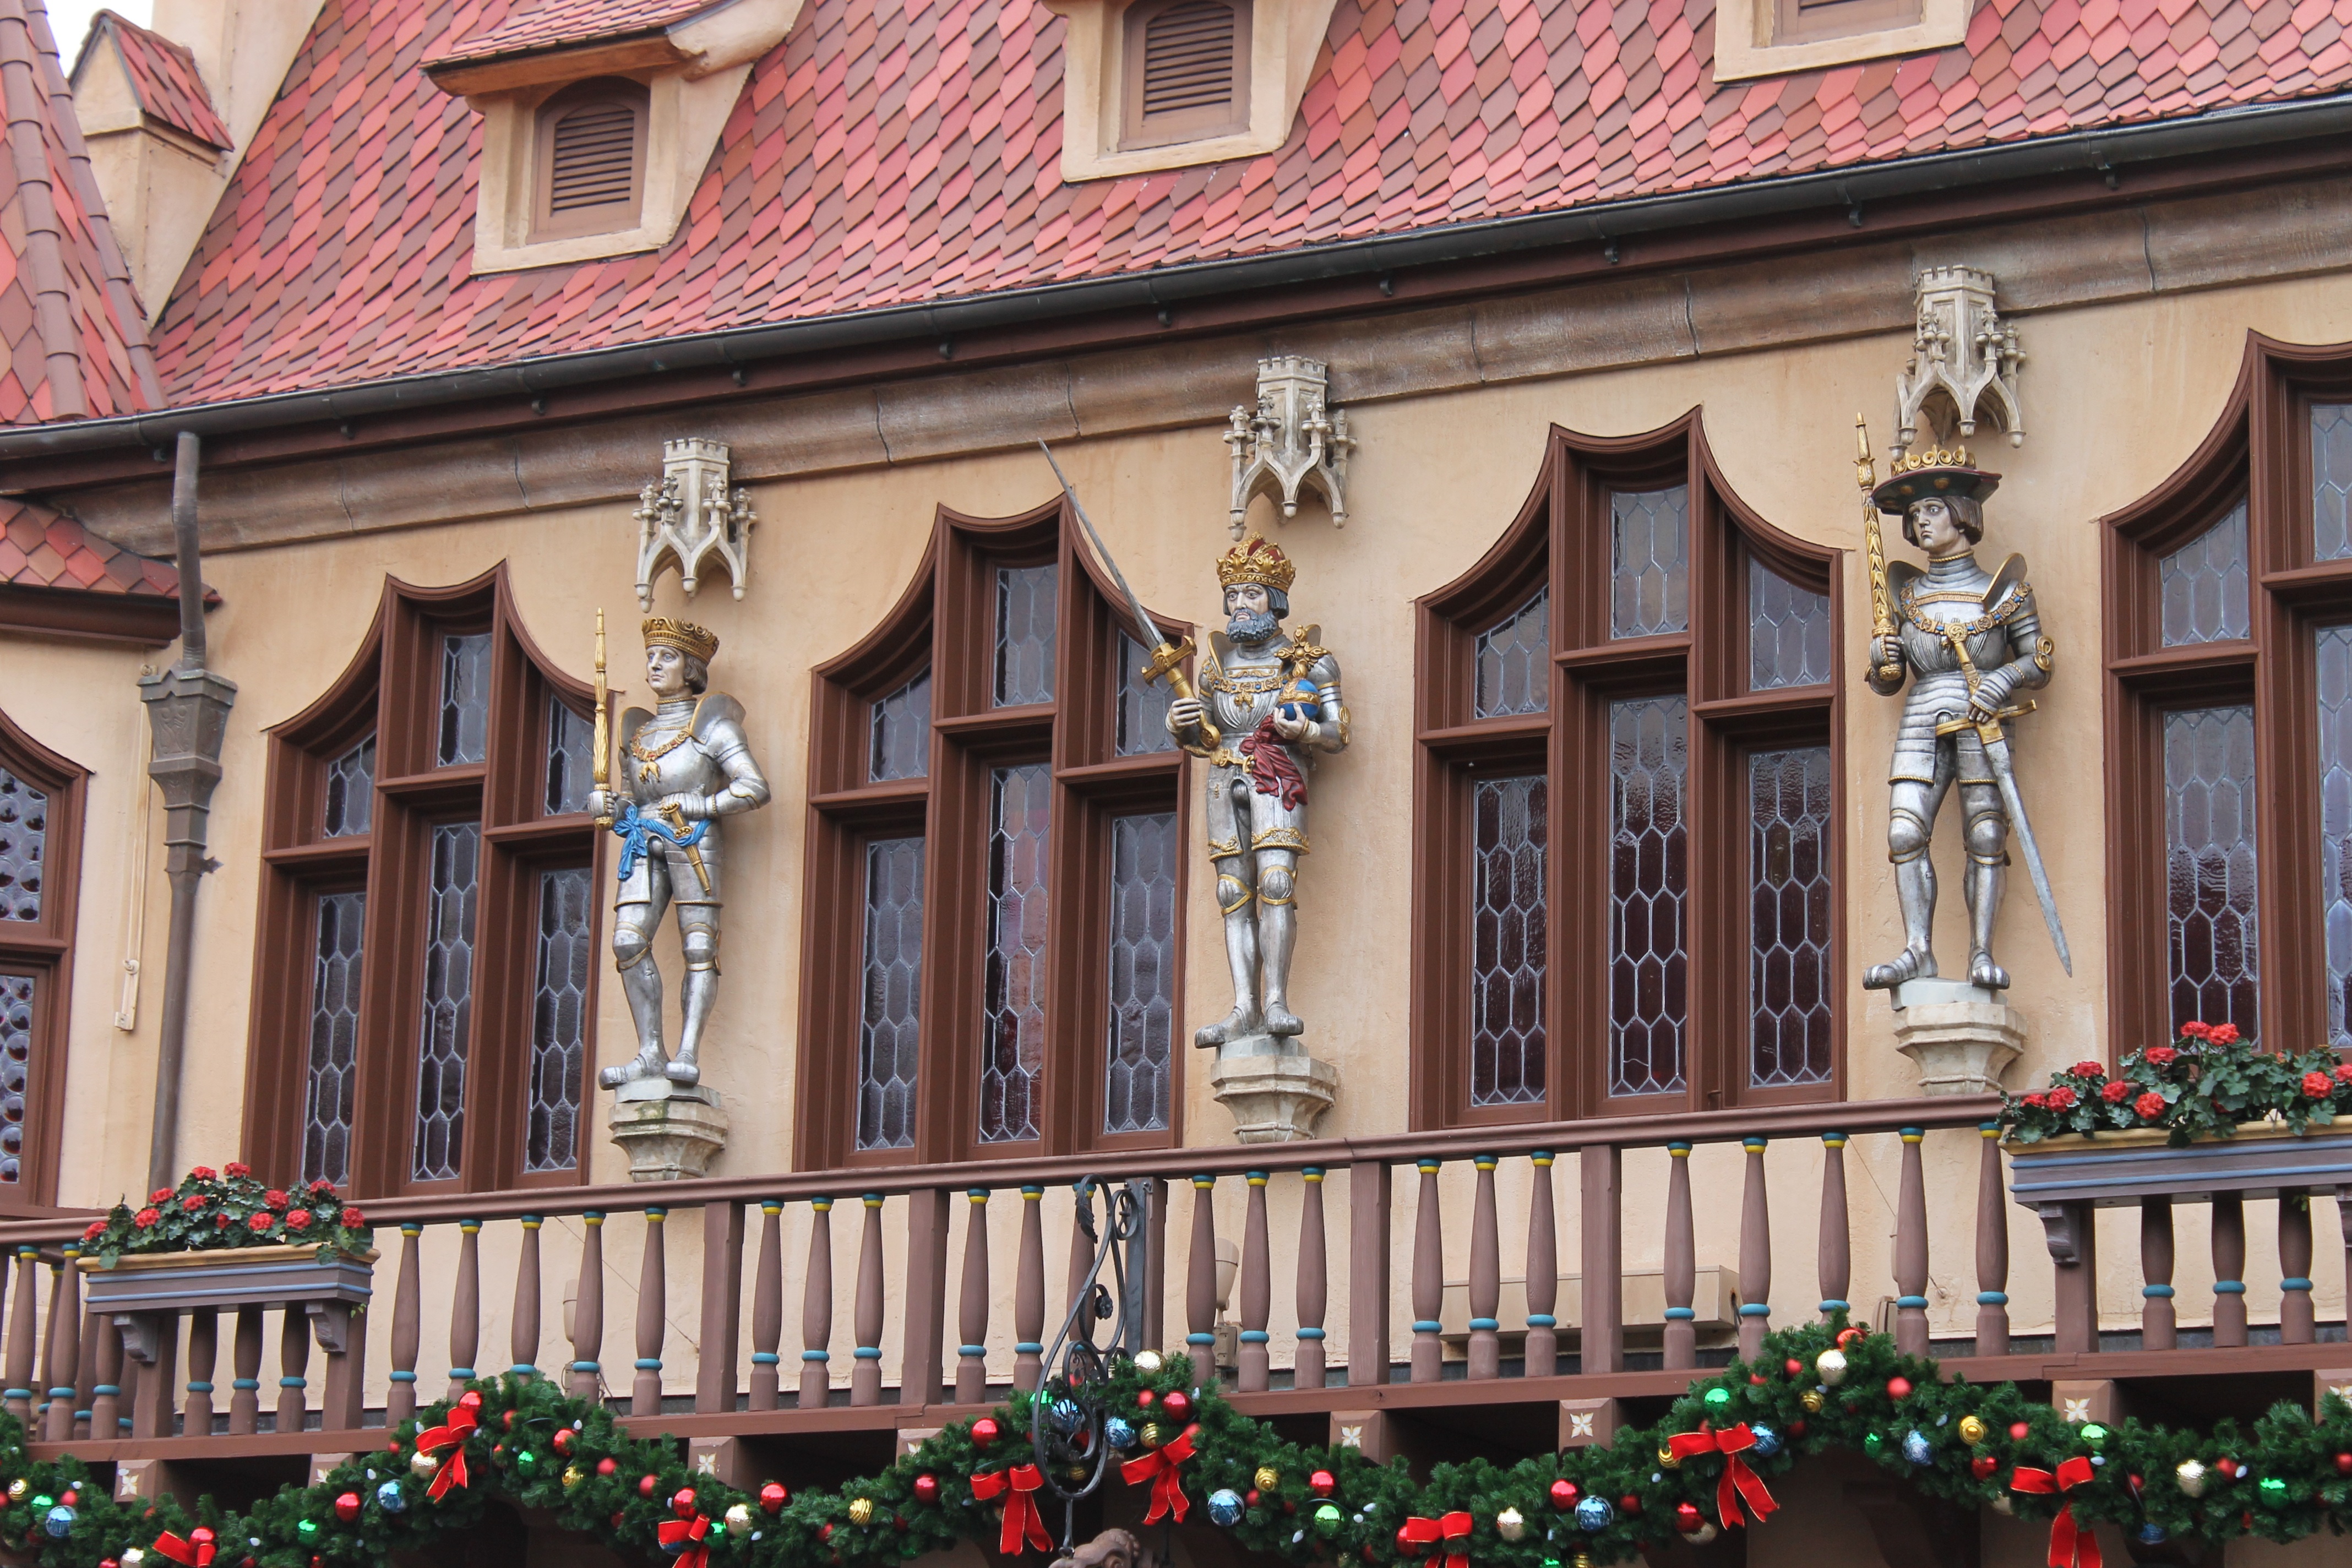
palace, downtown, statue, facade, sword, knight, germany, neighbourhood, armor, epcot center